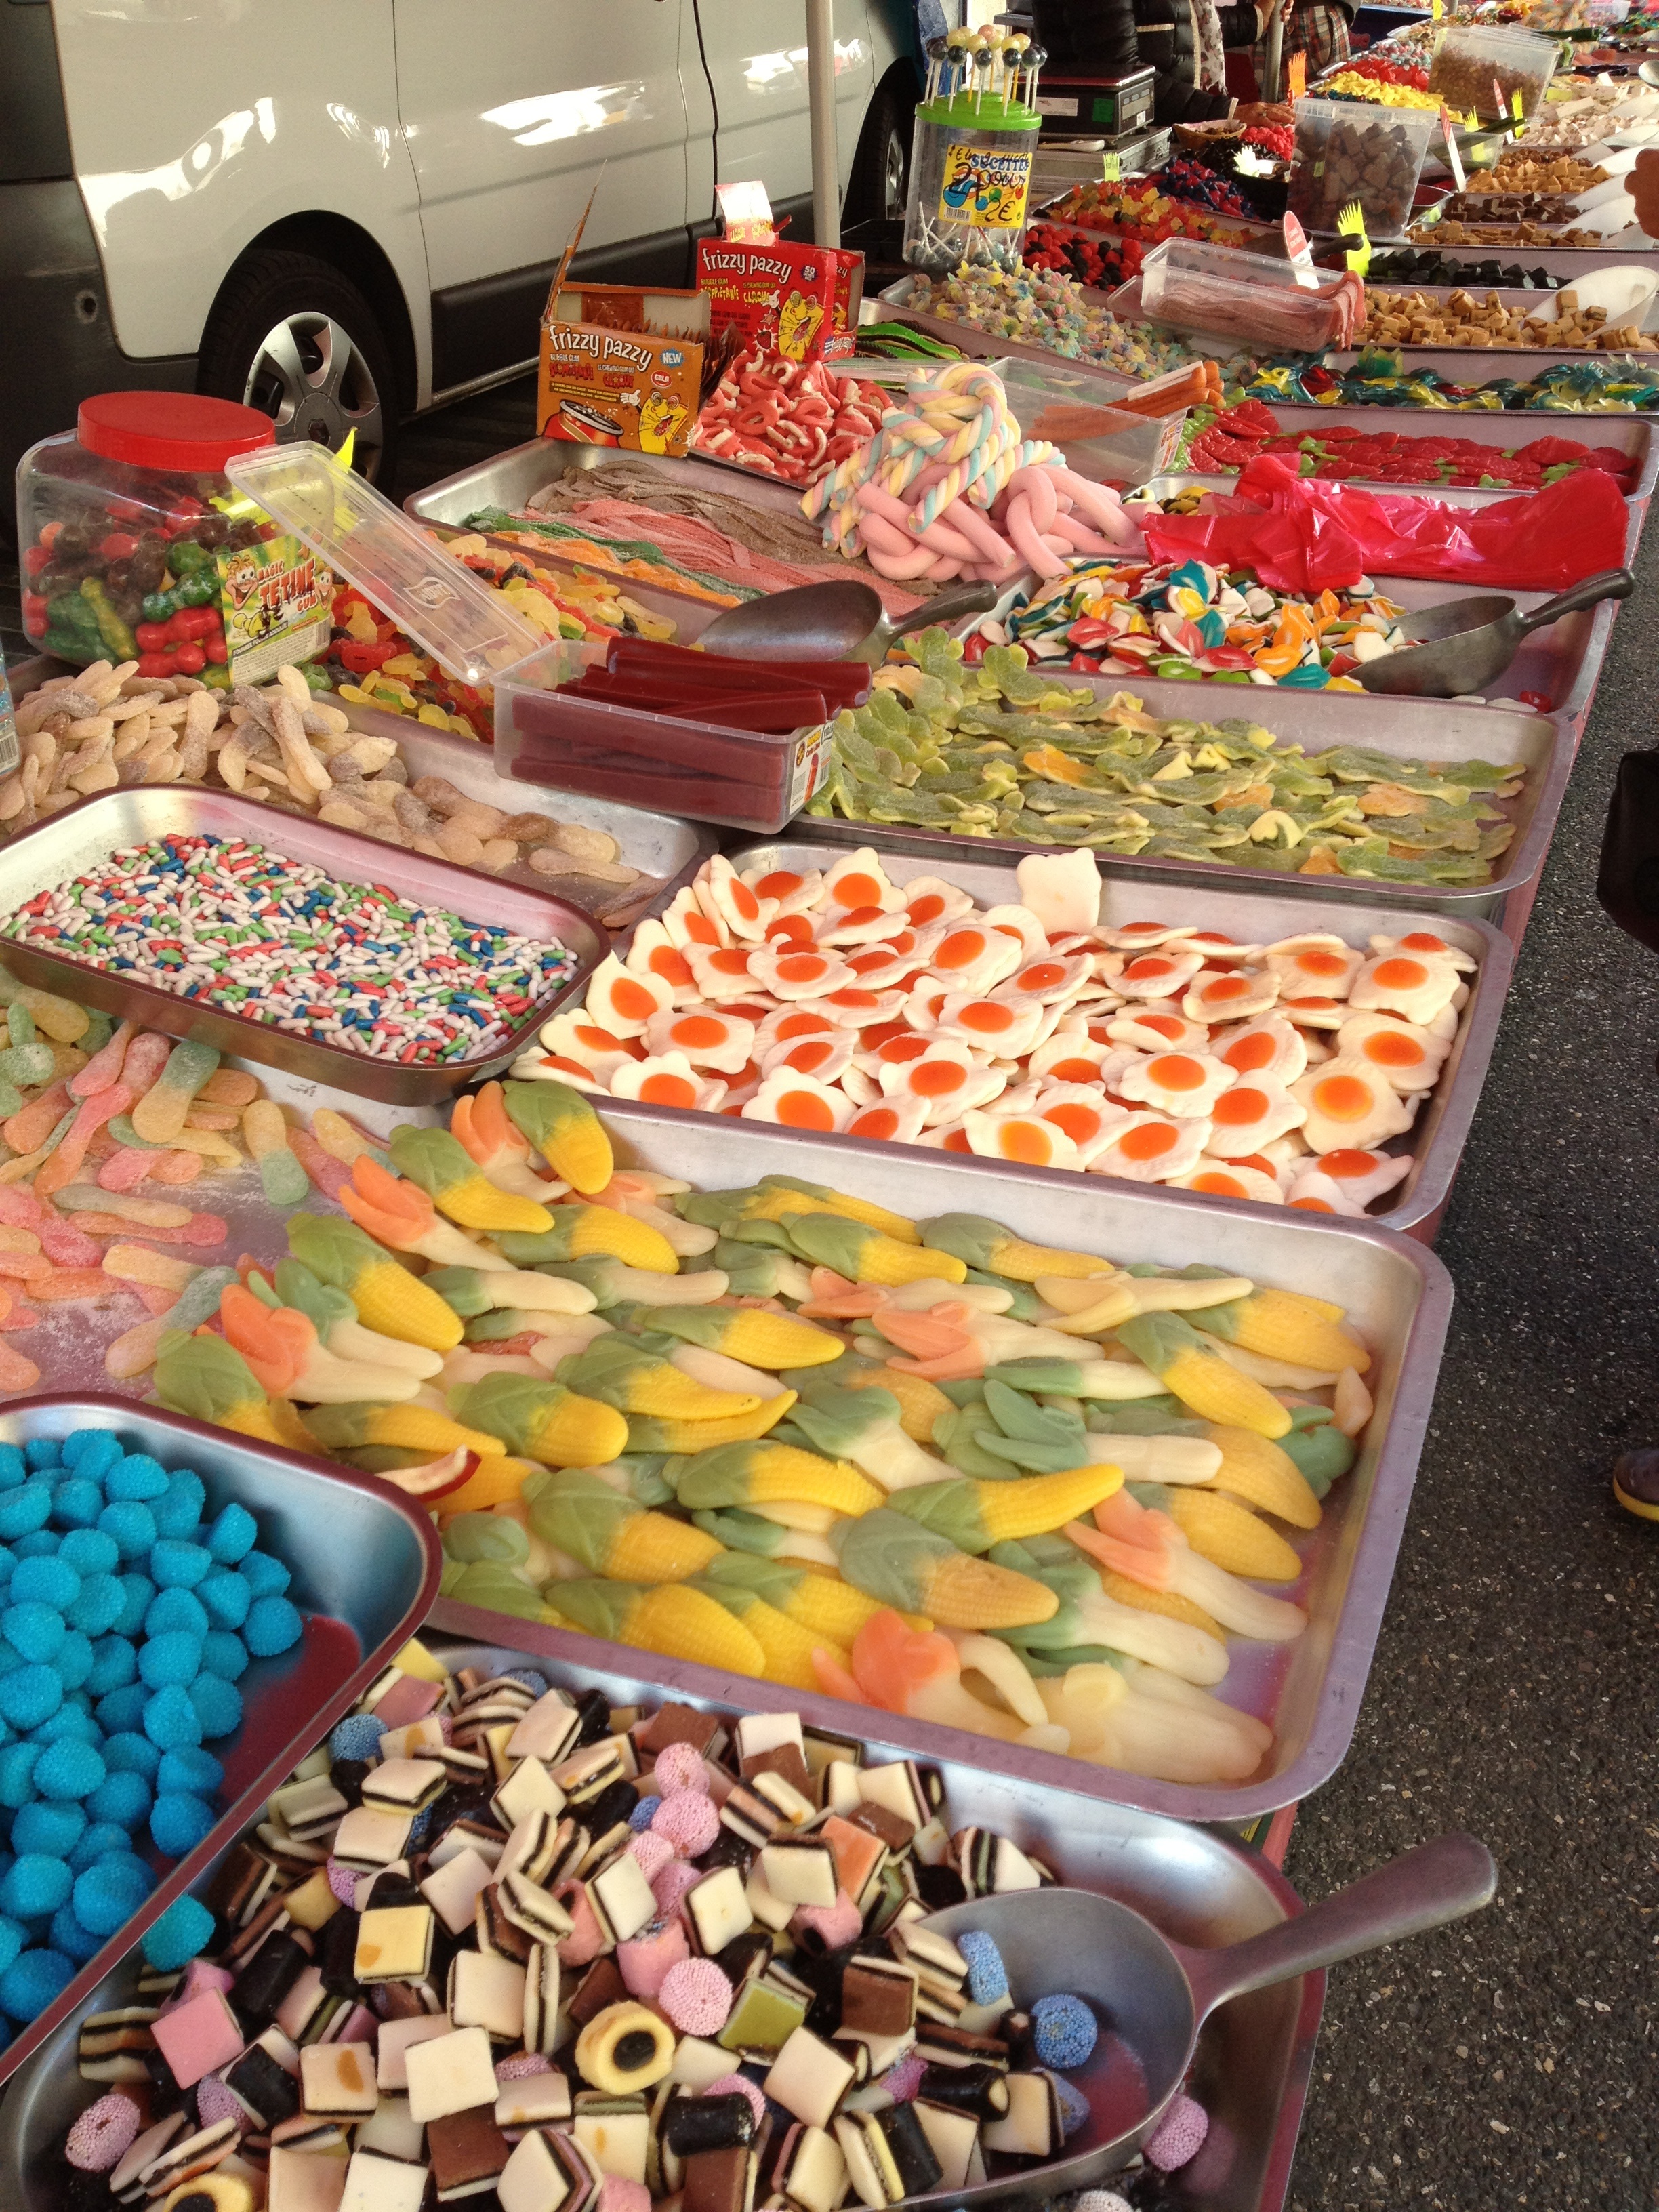
sweet, city, meal, food, vendor, produce, color, market, marketplace, colorful, dessert, public space, sugar, candy, grocery store, assortment, confectionery, human settlement, greengrocer